Lucia Joas

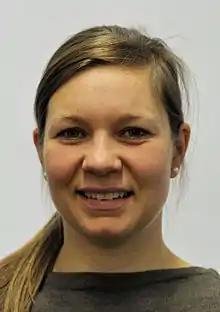
Lucia Anger (2014)

Lucia Joas (née Anger, born 26 January 1991 in Oberstdorf) is a German cross-country skier.